List of Roman birth and childhood deities

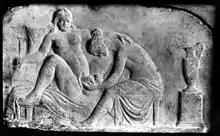
Relief of a midwife assisting in a birth

The primary deity presiding over the delivery was Juno Lucina, who may in fact be a form of Diana. Those invoking her aid let their hair down and loosened their clothing as a form of reverse binding ritual intended to facilitate labor. Soranus advised women about to give birth to unbind their hair and loosen clothing to promote relaxation, not for any magical effect.